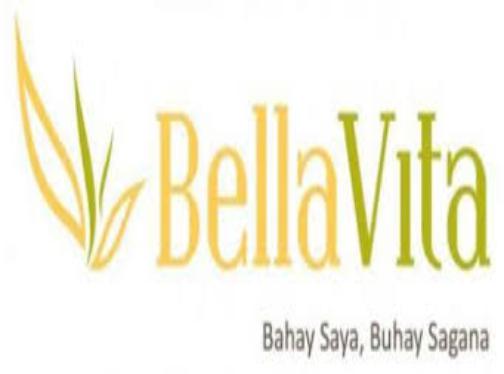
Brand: Bella Vita
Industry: Clothes